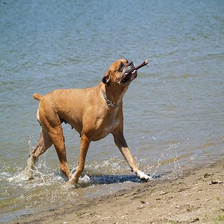
Species: dog
Breed: boxer